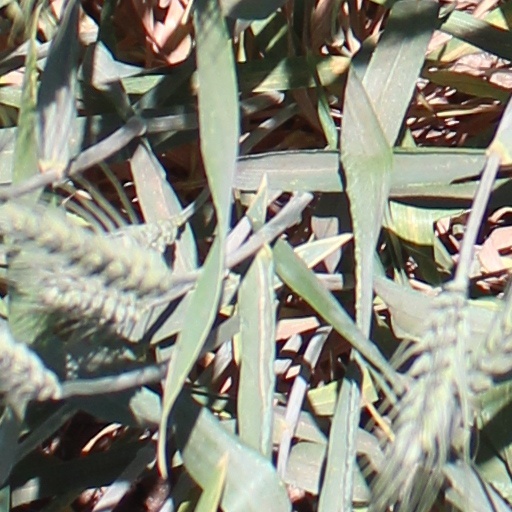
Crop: wheat